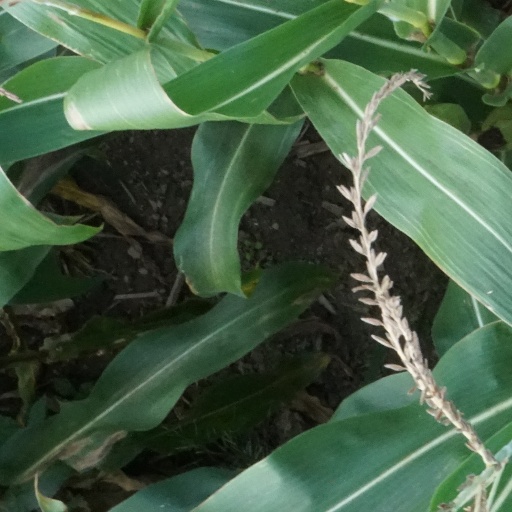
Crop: maize; corn